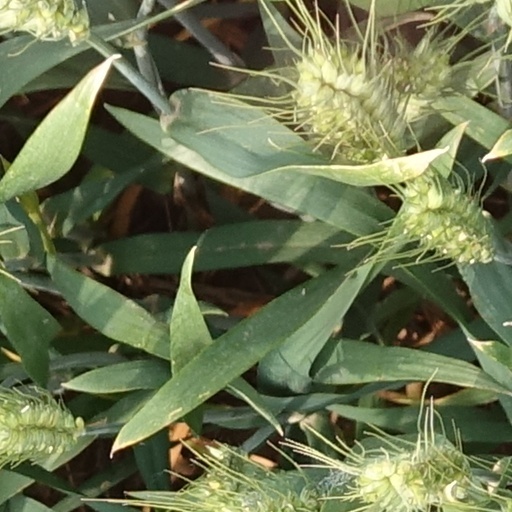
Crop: wheat